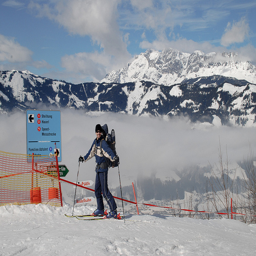
A man on skis with clouds and snowy mountains behind him.
a man that is skiing down a snowy mountain
A man in a blue snowsuit is posing on his skis.
A skiier posing in front of a mountain range
there is a man that has on skies that is going up a hill